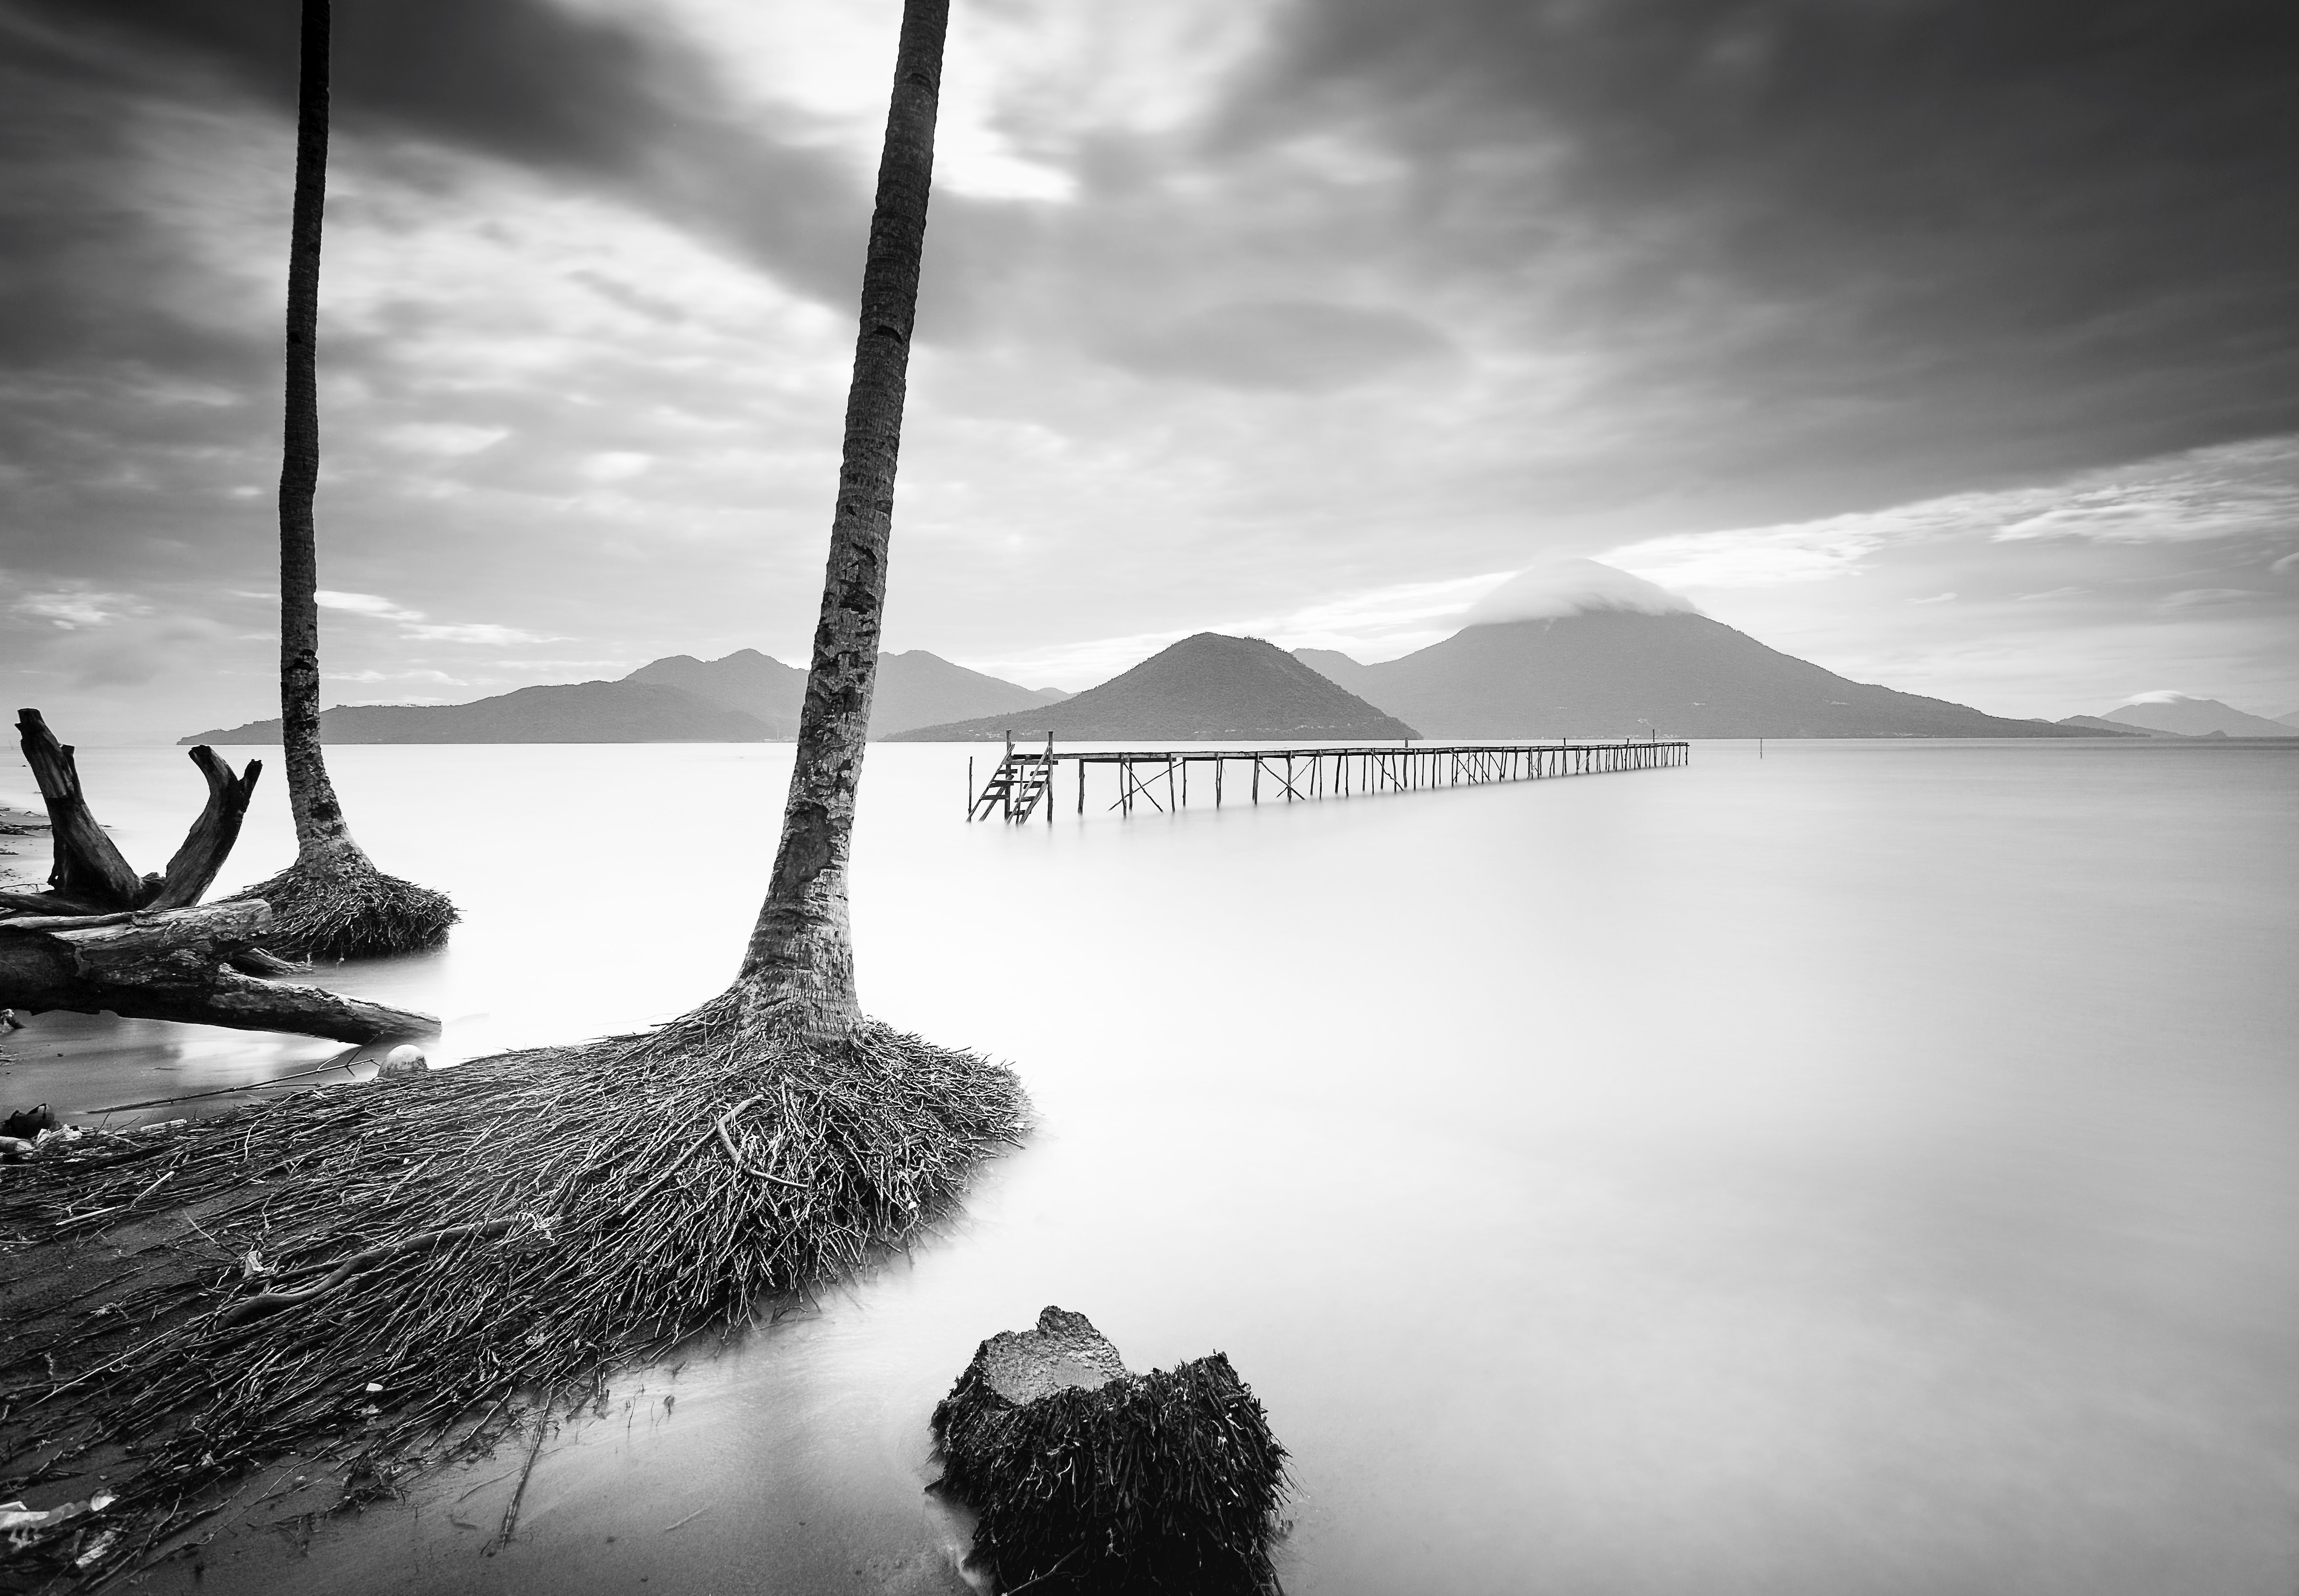
nature, white, water, sky, black and white, monochrome photography, monochrome, natural landscape, reflection, tree, cloud, calm, sea, photography, landscape, lake, stock photography, wood, rock, plant, sound, horizon, loch, style, coast, ocean